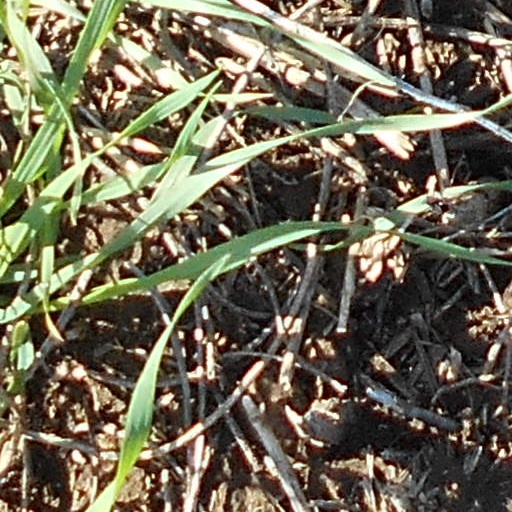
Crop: wheat